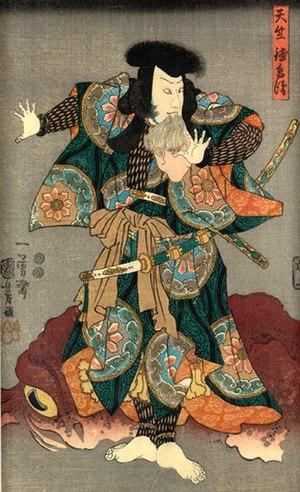
Tenjiku Tokubei est un aventurier et écrivain japonais du début du XVIIᵉ siècle. Il a voyagé en Asie du Sud-Est et en Asie du Sud, d'où son surnom « Tenjiku ».